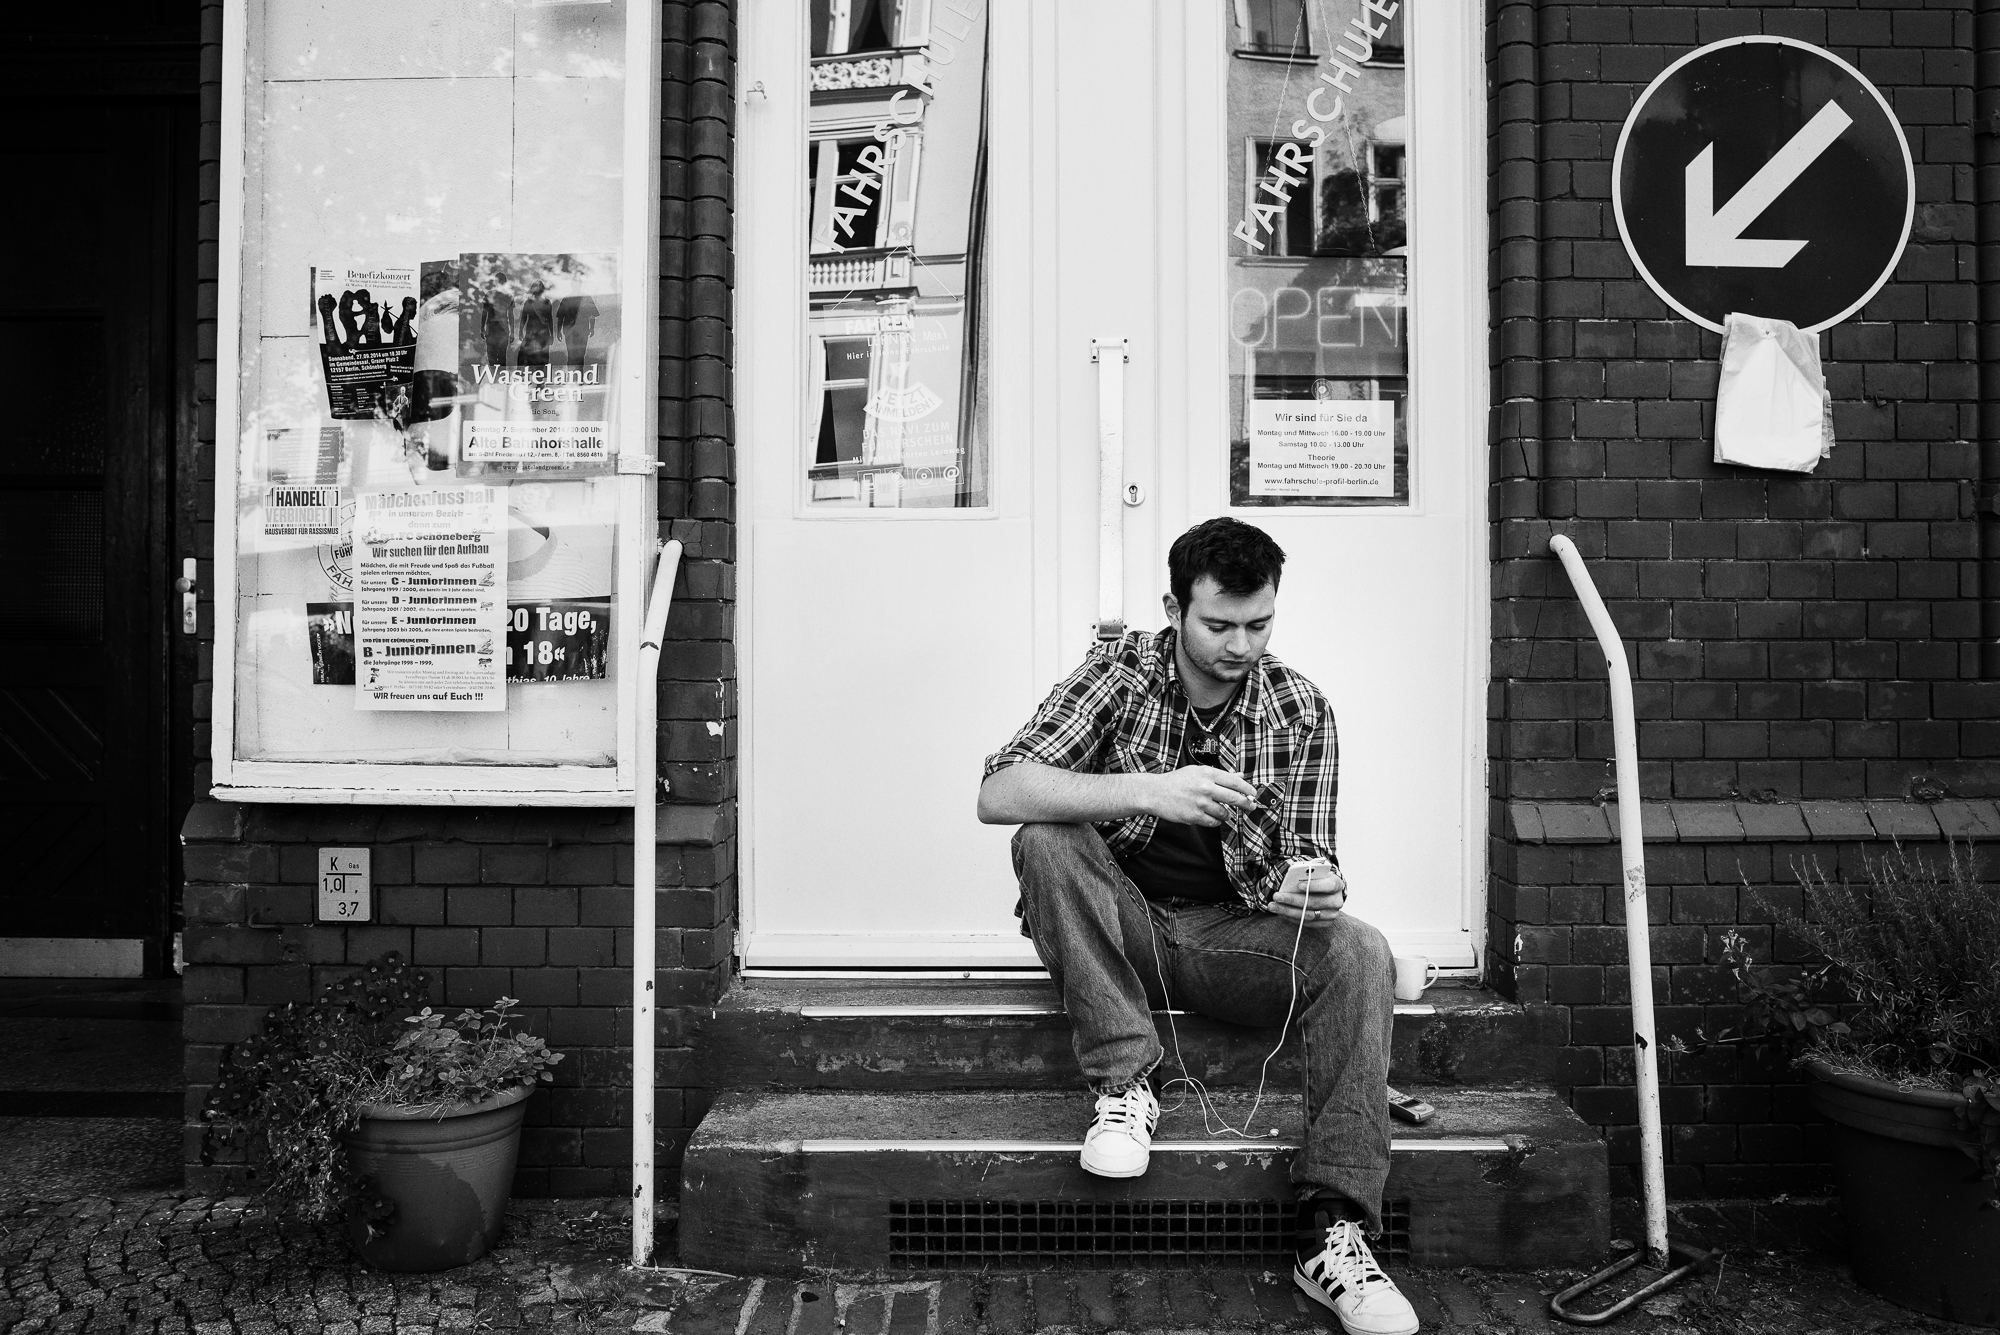
black and white, road, white, street, photography, color, sitting, black, monochrome, infrastructure, photograph, snapshot, image, shape, monochrome photography, film noir, human positions